Sky position (RA, Dec in degrees): 197.421, -1.048
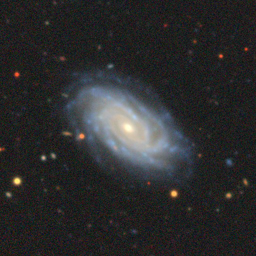
Galaxy morphology: Unbarred Tight Spiral Galaxies